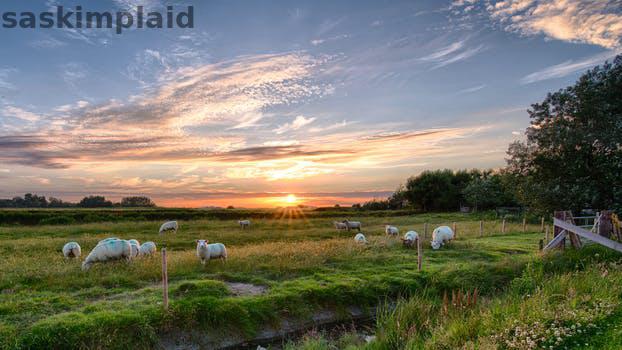
Label: Watermark